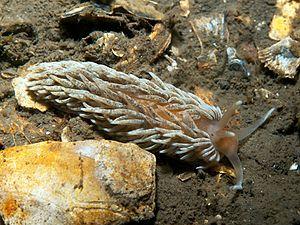
Aeolidiella est un genre de nudibranches de la famille des Aeolidiidae. Le genre est décrit par Rudolph Bergh en 1867.
Les Aeolidiidés forment une famille de mollusques gastéropodes appartenant à l'ordre des nudibranches.